Jeremy Varon

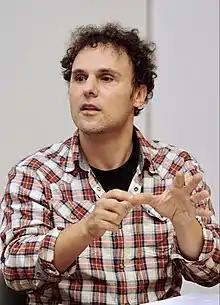
Varon in 2012

Jeremy Peter Varon (born 1967) is an American historian. He is a professor of history at the New School for Social Research and Eugene Lang College. He is the author of the books, "Bringing the War Home: The Weather Underground, the Red Army Faction, and Revolutionary Violence in the Sixties and Seventies" (2004) and "The New Life: The Jewish Students of Postwar Germany" (2014). He cofounded and coedits "The Sixties: A Journal of History, Politics, and Culture", an academic journal published by Taylor & Francis.